Electrocardiography

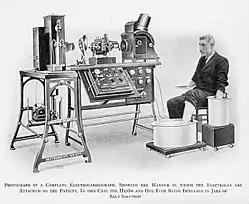
An early commercial ECG device (1911)

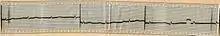
ECG from 1957

Electrodes are the actual conductive pads attached to the body surface. Any pair of electrodes can measure the electrical potential difference between the two corresponding locations of attachment. Such a pair forms "a lead". However, "leads" can also be formed between a physical electrode and a "virtual electrode", which is the average of numerous leads. All clinical ECGs use Wilson's central terminal (WCT) as the virtual electrode from which the precordial leads are measured, whose potential is defined as the average potential measured by the three standard limb leads.